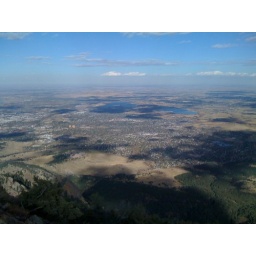
3-peak hike - i did bear peak, south boulder peak, and green mountain in one afternoon. good fun.